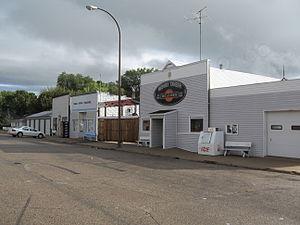
Soldier est une ville du comté de Monona, en Iowa, aux États-Unis. Elle est incorporée le 1ᵉʳ avril 1901. Elle est située à proximité de la rivière Soldier.